Biafra

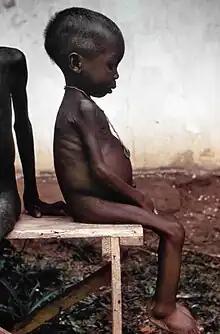
A child suffering the effects of severe hunger and malnutrition during the Nigerian blockade

The Republic of Biafra comprised over of land, with terrestrial borders shared with Nigeria to the north and west, and with Cameroon to the east. Its coast is on the Gulf of Guinea of the South Atlantic Ocean in the south.